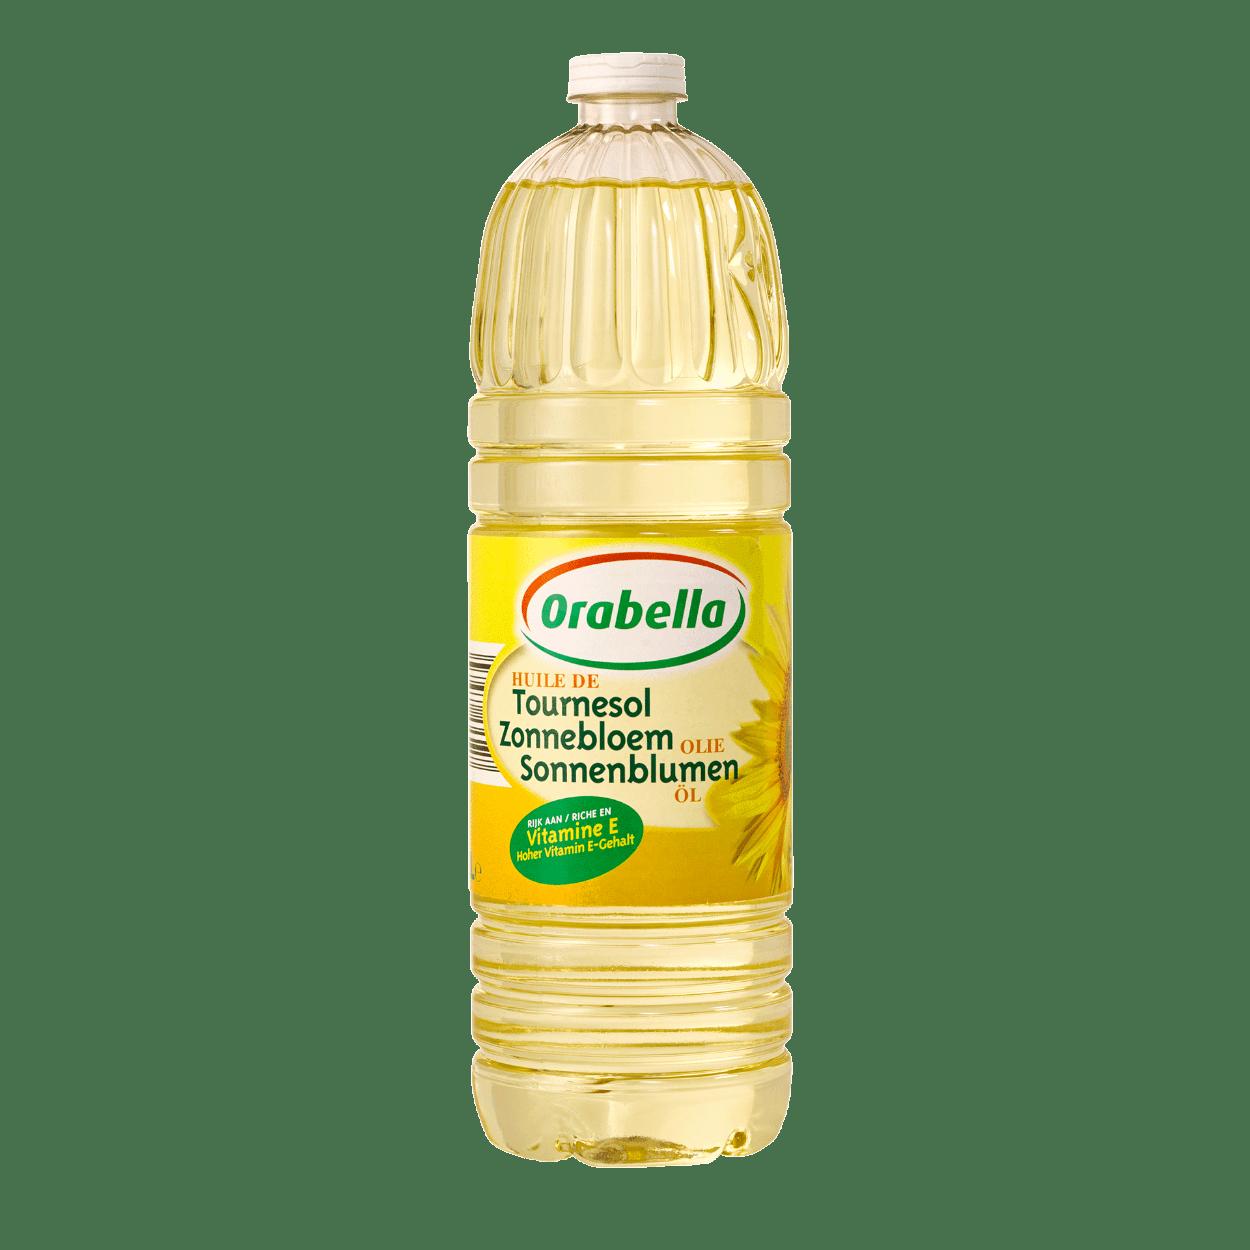
Waste category: plastic